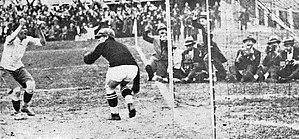
La Coupe du monde de football 1930 est la première édition de la Coupe du monde de football de la Fédération internationale de football association. Elle se déroule en Uruguay du 13 au 30 juillet 1930 et voit la victoire de l'Uruguay en finale contre l'Argentine.
José Pedro Cea, souvent appelé simplement Pedro Cea, né le 1ᵉʳ septembre 1900 à Montevideo en Uruguay, et mort le 8 septembre 1970 à Montevideo, est un joueur de football uruguayen.
L'équipe de Yougoslavie de football, créée en 1920 est la sélection de joueurs yougoslaves représentant le pays dans les compétitions internationales de football masculin. Elle défend successivement les couleurs du Royaume des Serbes, Croates et Slovènes, du Royaume de Yougoslavie, de la République fédérative populaire de Yougoslavie et enfin de la République fédérative socialiste de Yougoslavie. Elle s'arrête au printemps 1992, en raison de la guerre et des sanctions qui s'en suivent prononcées par l'ONU, la FIFA et l'UEFA. Lorsque l'équipe de Yougoslavie retrouve le terrain à la fin de l'année 1994, elle ne représente plus l'ensemble de l'ancienne république, mais seulement ce qu'il en reste. Dès lors cet article est consacré à l'équipe de Yougoslavie de 1920 à 1992, l'équipe qui lui succède dénommée aussi équipe de Yougoslavie ou équipe de RF Yougoslavie est la future équipe de Serbie-et-Monénégro.